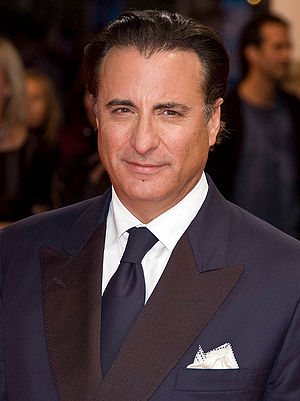
Andy García
Andy García ved Deauville American Film Festival i 2009
Andrés Arturo García Menéndez, professionelt kendt som Andy García, er en cubansk født amerikansk skuespiller og filminstruktør. Han blev kendt i slutningen af 1980'erne og 1990'erne, efter at have medvirket i flere succesfulde Hollywood-film, herunder The Godfather Part III, De uovervindelige, Internal Affairs og When a Man Loves a Woman. Han er også kendt for sin rolle i Ocean's Eleven og dens efterfølgere, Ocean's Twelve og Ocean's Thirteen.